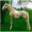
Label: horse